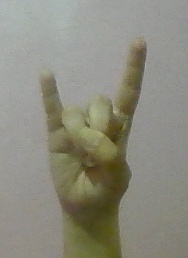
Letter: la